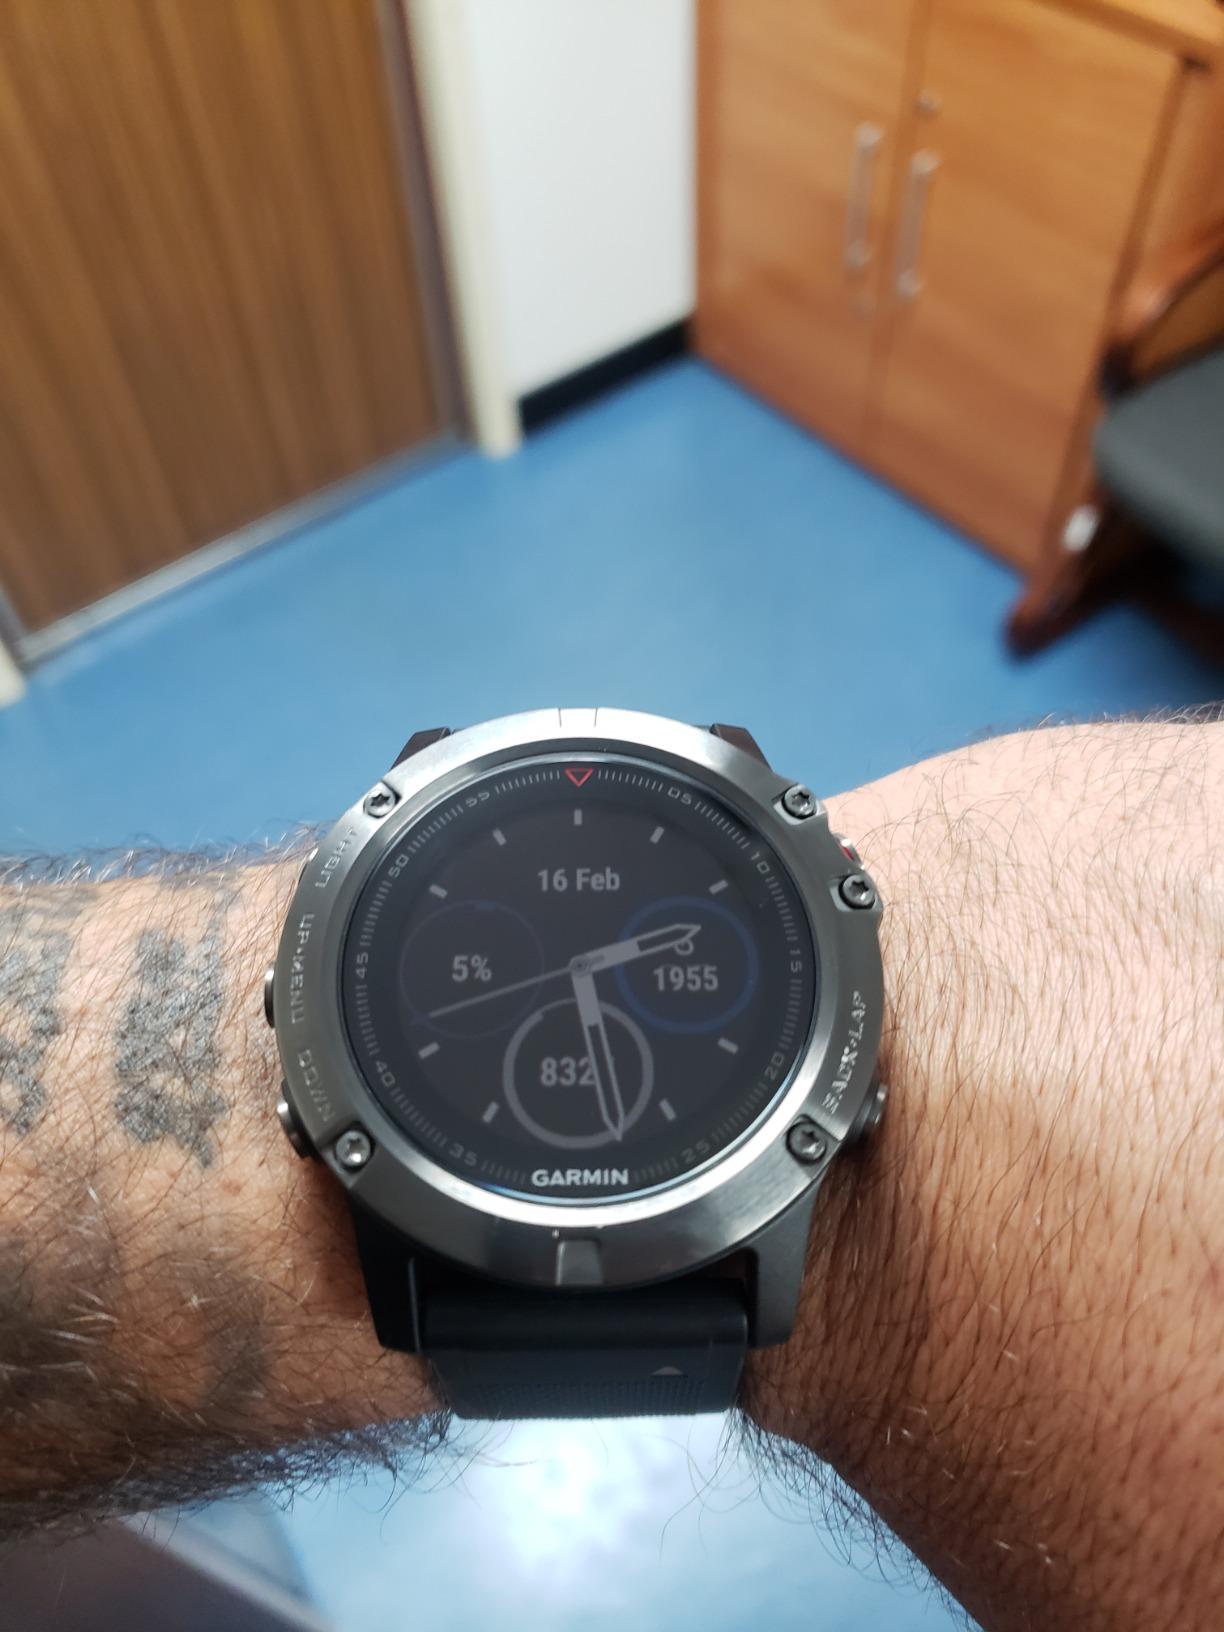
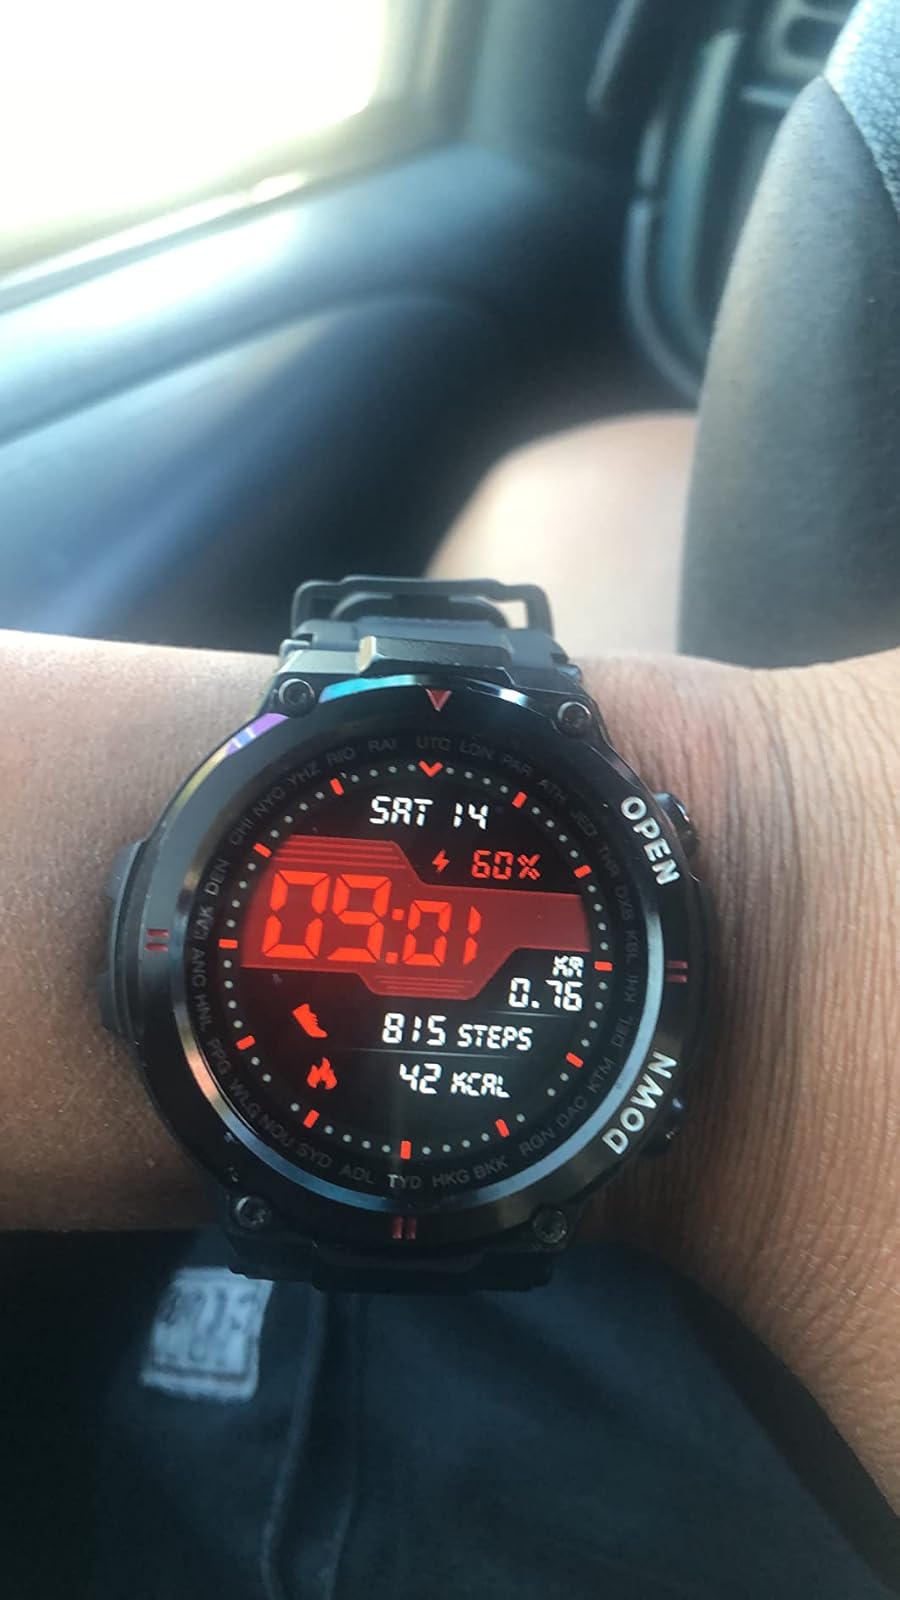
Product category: smartwatch
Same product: no